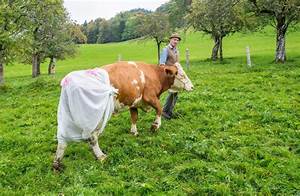
Label: cow